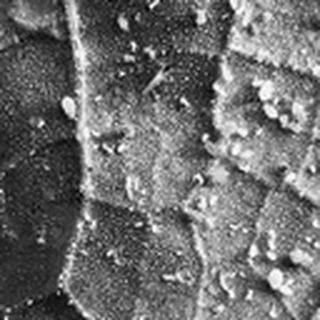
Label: cotton_aphids